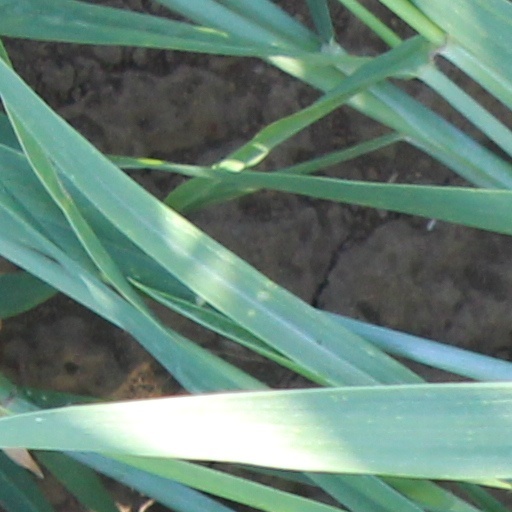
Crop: wheat